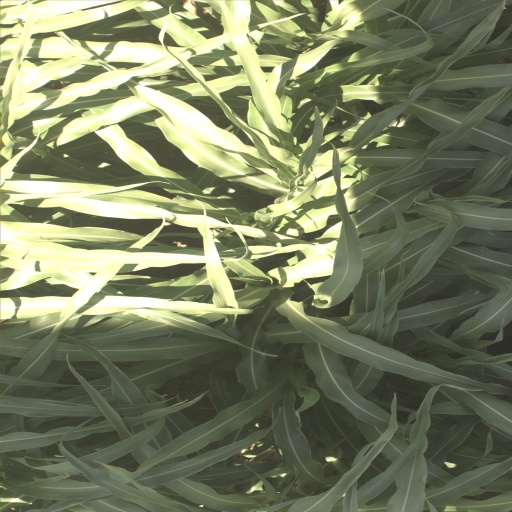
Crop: sorghum